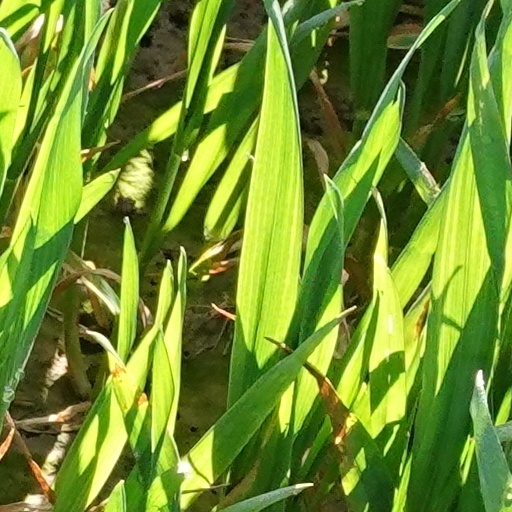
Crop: wheat